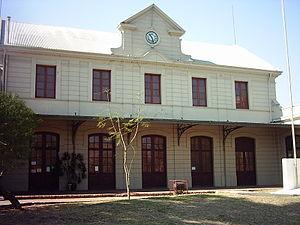
La province du Chaco est une subdivision de l'Argentine située au nord du pays. Elle est bordée à l'ouest par les provinces de Salta et de Santiago del Estero, au sud par celle de Santa Fe, au sud-est par celle de Corrientes et par le Paraguay et à l'est et au nord par la province de Formosa.